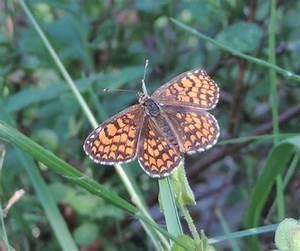
butterfly